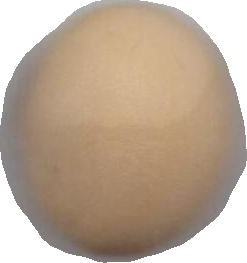
Variety: Grobogan